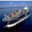
Label: ship